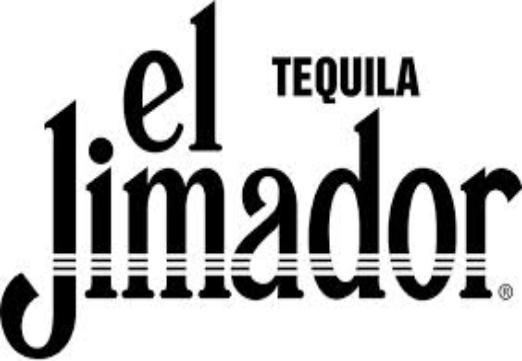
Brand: El Jimador
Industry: Food